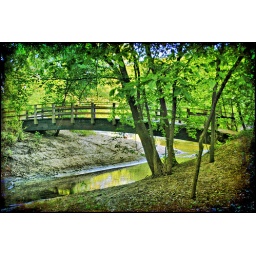
A walking bridge close to the Mississippi river in Hidden Falls Park St. Paul MN